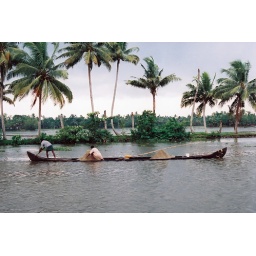
Workers carrying sand. The rim of this boat was only inches above the water line.